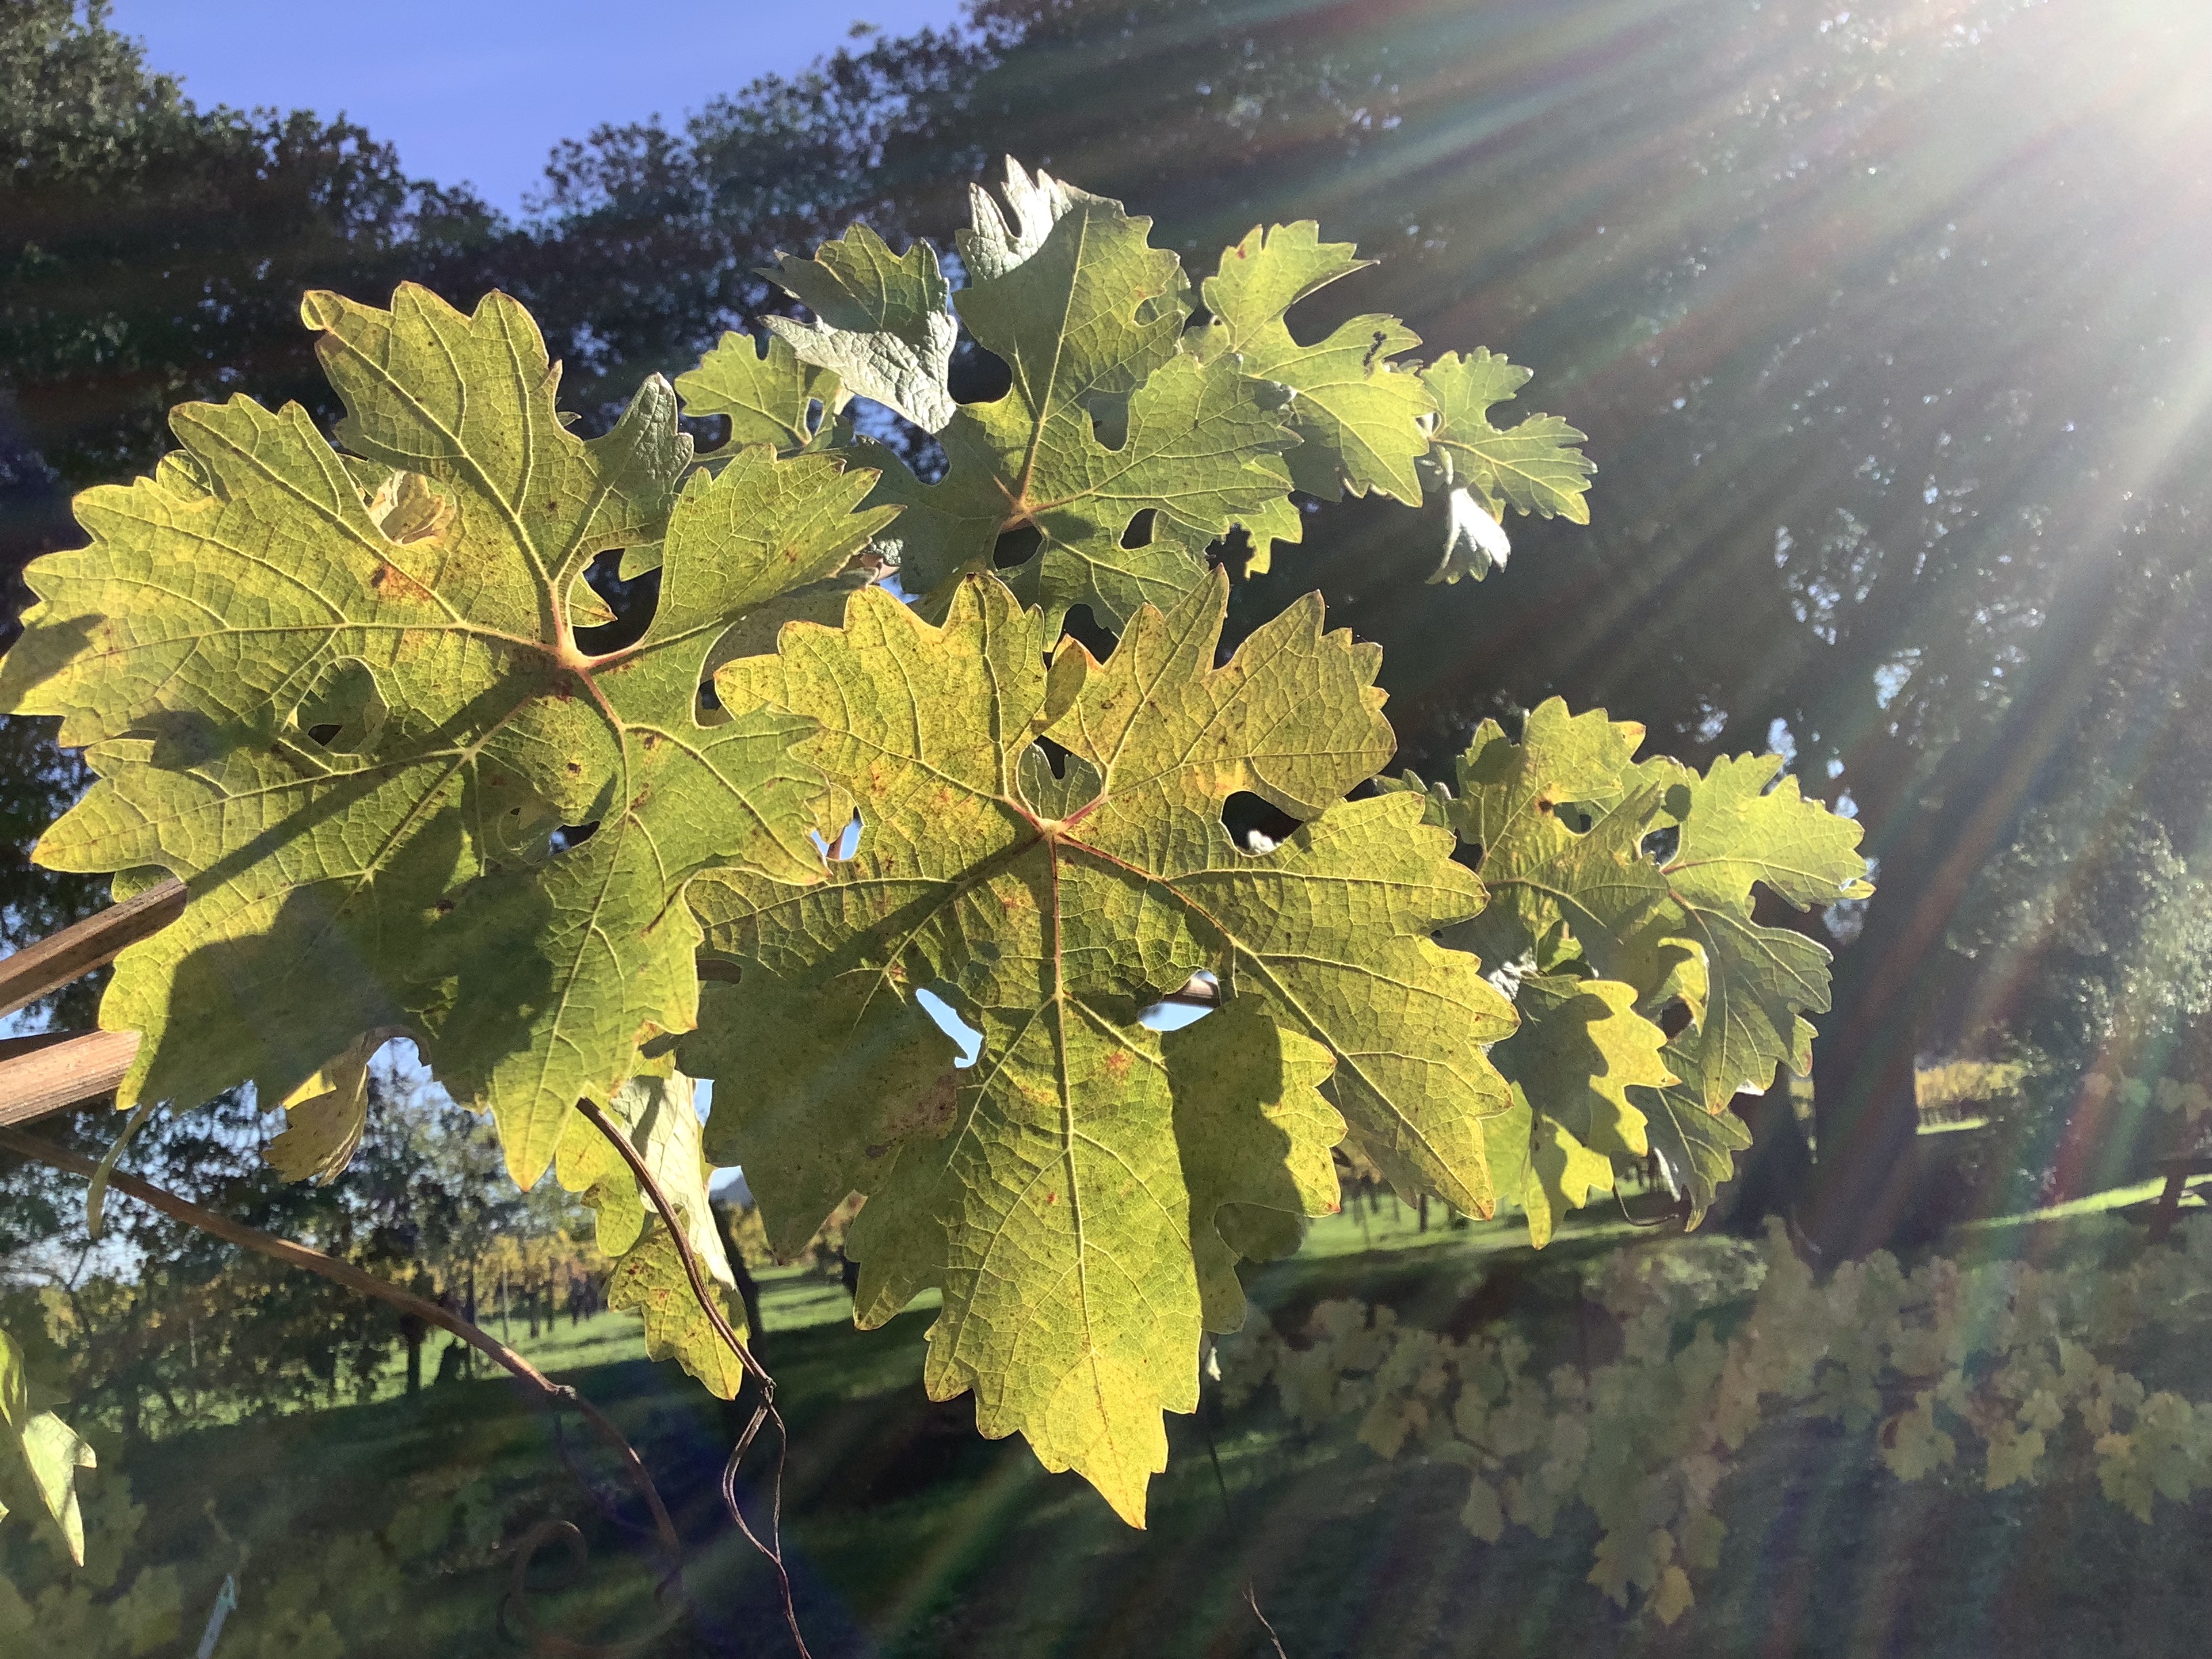
Label: No Virus